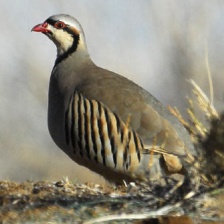
Species: CHUKAR PARTRIDGE
Scientific name: ALECTORIS CHUKAR
ImageNet parent category: partridge